John Legere

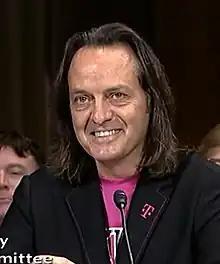
Legere in 2018

John Legere (born June 4, 1958) is an American businessman, former chief executive officer (CEO) and president of T-Mobile US. He previously worked for AT&T, Dell, and Global Crossing. He resigned as CEO following the approval of the merger of T-Mobile and Sprint.